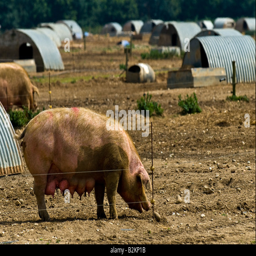
a sow on a pig farm